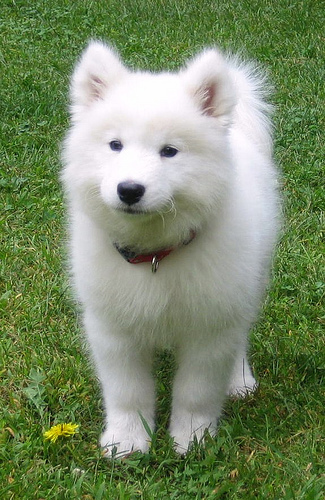
Animal: dog
Breed: samoyed